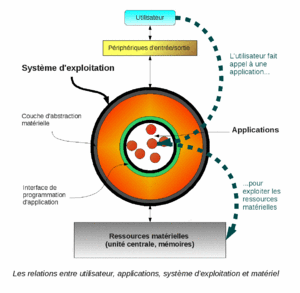
L'illustration montre les relations entre l'utilisateur, les applications, le système d'exploitation et le matériel.
En informatique, un système d'exploitation est un ensemble de programmes qui dirige l'utilisation des ressources d'un ordinateur par des logiciels applicatifs. Il reçoit des demandes d'utilisation des ressources de l'ordinateur — ressources de stockage des mémoires, ressources de calcul du processeur central, ressources de communication vers des périphériques ou via le réseau — de la part des logiciels applicatifs. Le système d'exploitation gère les demandes ainsi que les ressources nécessaires, évitant les interférences entre les logiciels.